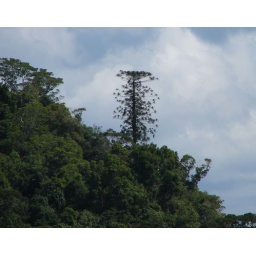
Bunya pine (Araucaria Bidwillii) towering above the surrounding rain forest at Kondalilla National Park.